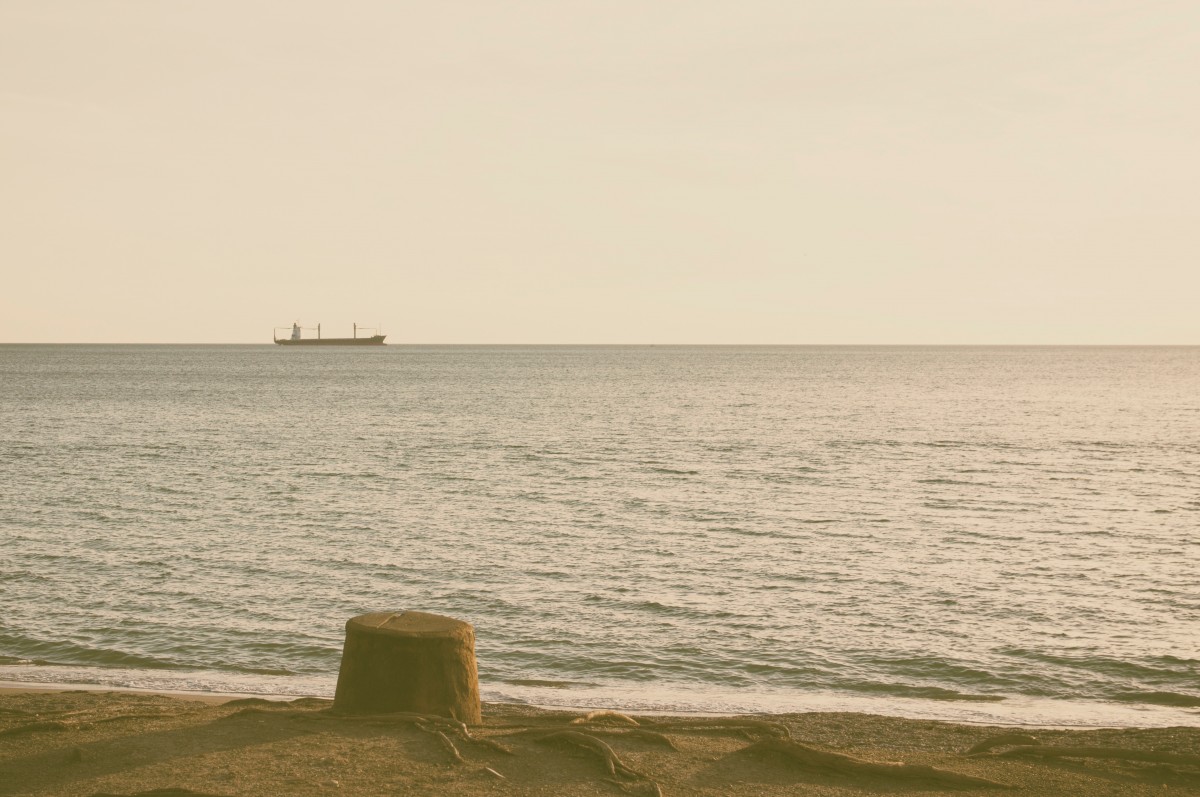
Tags: sea, coast, sand, ocean, horizon, morning, shore, wave, bay, terrain, body of water, breakwater, cape